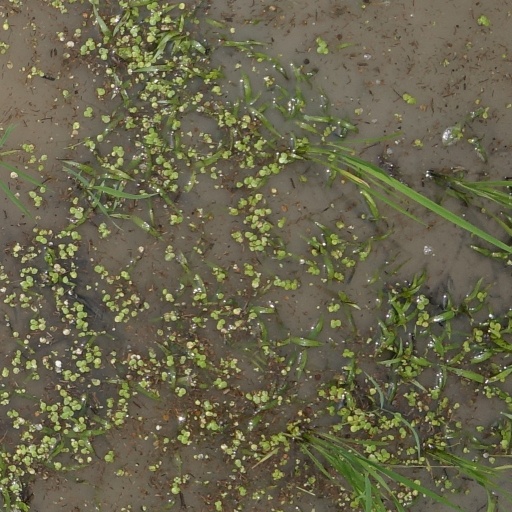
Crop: rice